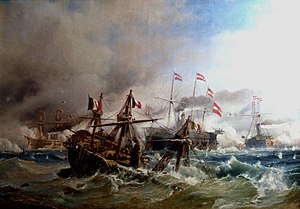
Hotspur (skib, 1871)
Slaget ved Lissa i 1866 skabte stor interesse for brugen af vædring i søkrigsførelse. Her er resultatet af vædringen malet af C.F. Sørensen.
HMS Hotspur var et panserskib i Royal Navy, bygget specielt med henblik på vædring. Det havde ingen søsterskibe og tilbragte en stor del af sin tid i reserve. I 1897 blev det sendt til Bermuda som vagtskib, og i 1904 blev Hotspur solgt til ophugning. Navnet kan oversættes som "hedspore", altså en vild krabat, og spiller også på dets funktion som vædder. "Hotspur" var desuden tilnavnet for Sir Henry Percy, der populært blev omtalt som Sir Harry Hotspur. Hotspur var det tredje af foreløbigt fire skibe med dette navn i Royal Navy.